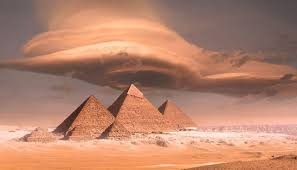
Landmark: Pyramids of Giza